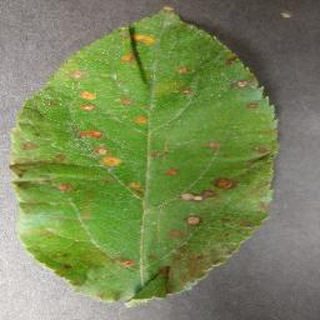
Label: apple_cedar_apple_rust